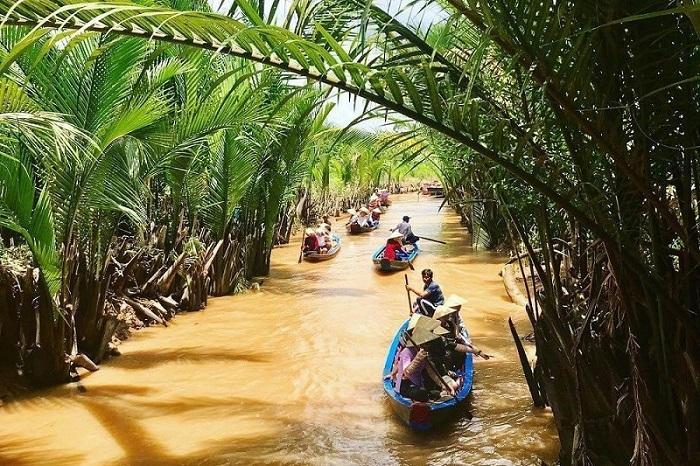
một vài con thuyền đang chuyển động ở trên mặt nước